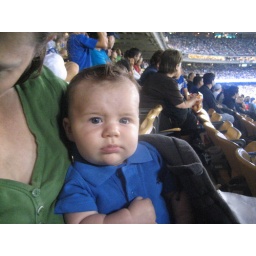
Our boy in blue supporting the team.